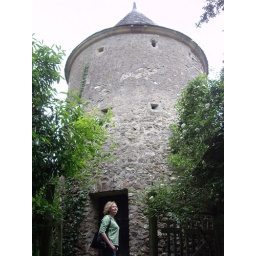
The main castle is in front of me, this was a lone crumbling building behind.